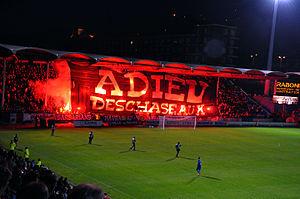
Le 18 mai 2012 lors du dernier match de la saison, les supporters du Havre (Seine-Maritime) font leurs adieux au stade Jules Deschaseaux"